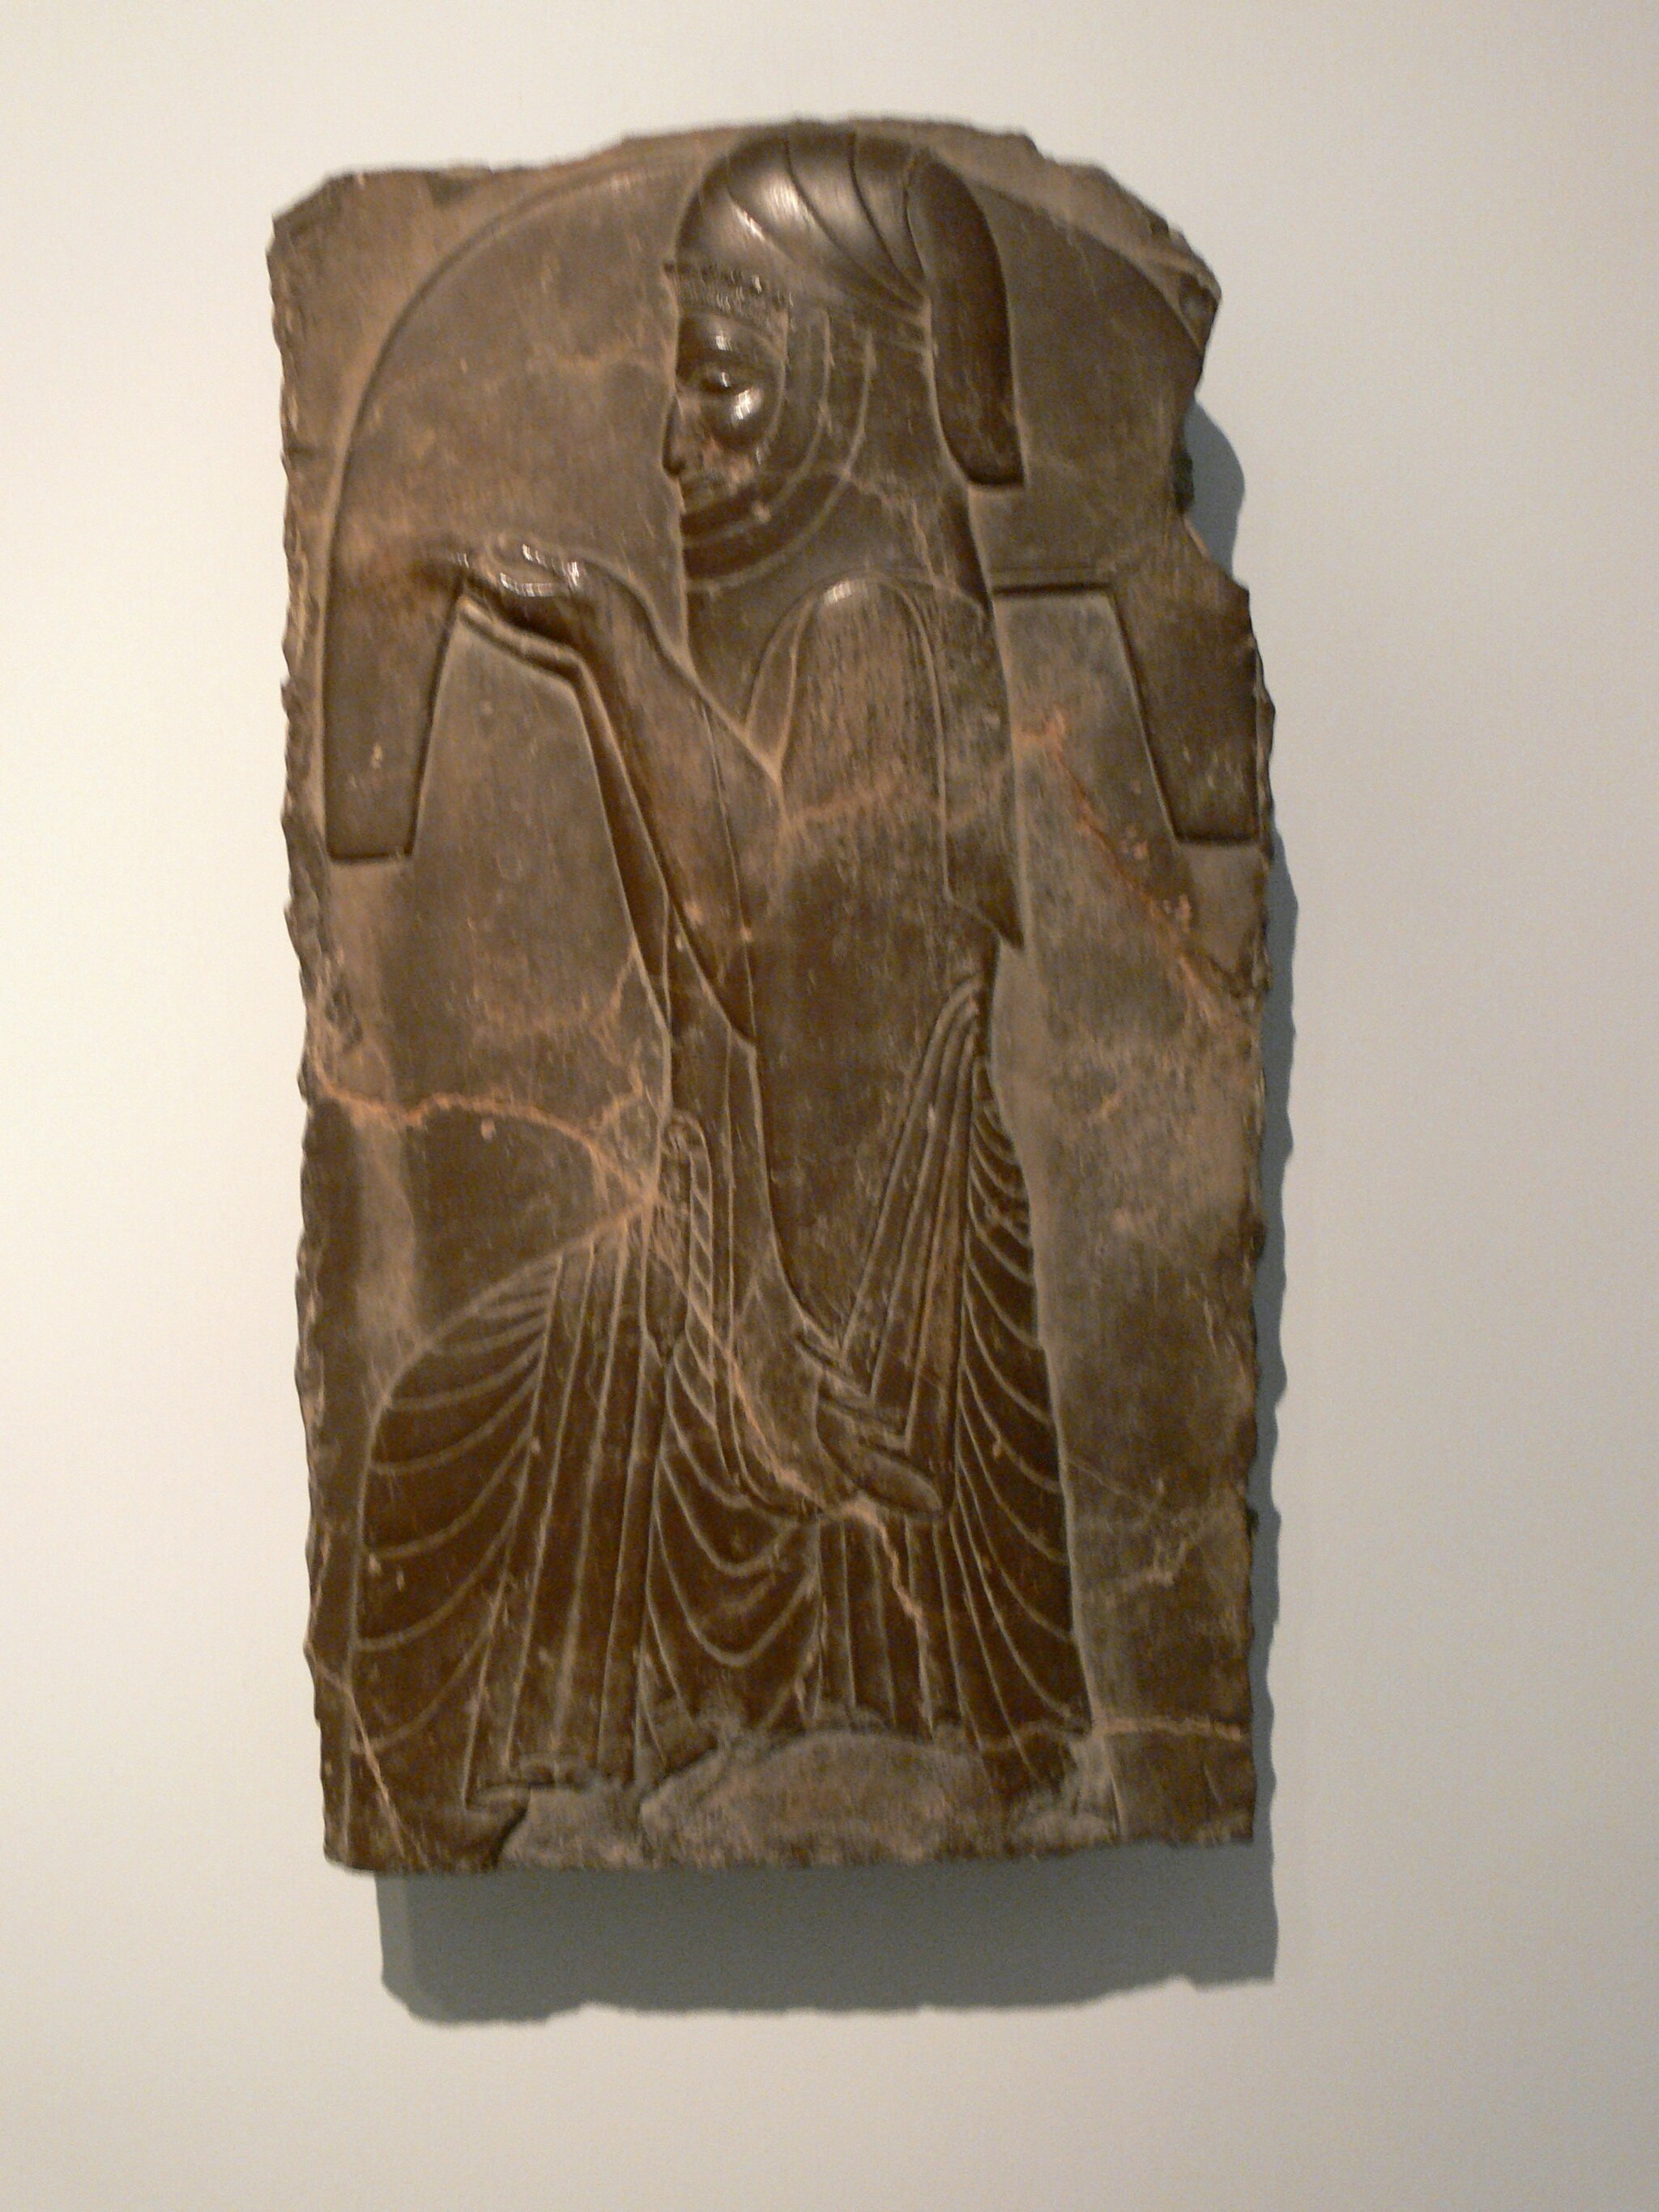
Title: Ny Carlsberg Glyptothek - Persepolis
Description: Ny Carlsberg Glyptothek, Copenhagen. Relief from Persepolis
Date: 2008-07-23
Categories: GFDL, Taken with Panasonic Lumix DMC-FZ30, CC-BY-SA-3.0,2.5,2.0,1.0, License migration redundant, Self-published work, Reliefs of people, Reliefs from Persepolis, Reliefs of gift-bearing delegations in Persepolis, Near Eastern sculptures in Ny Carlsberg Glyptotek